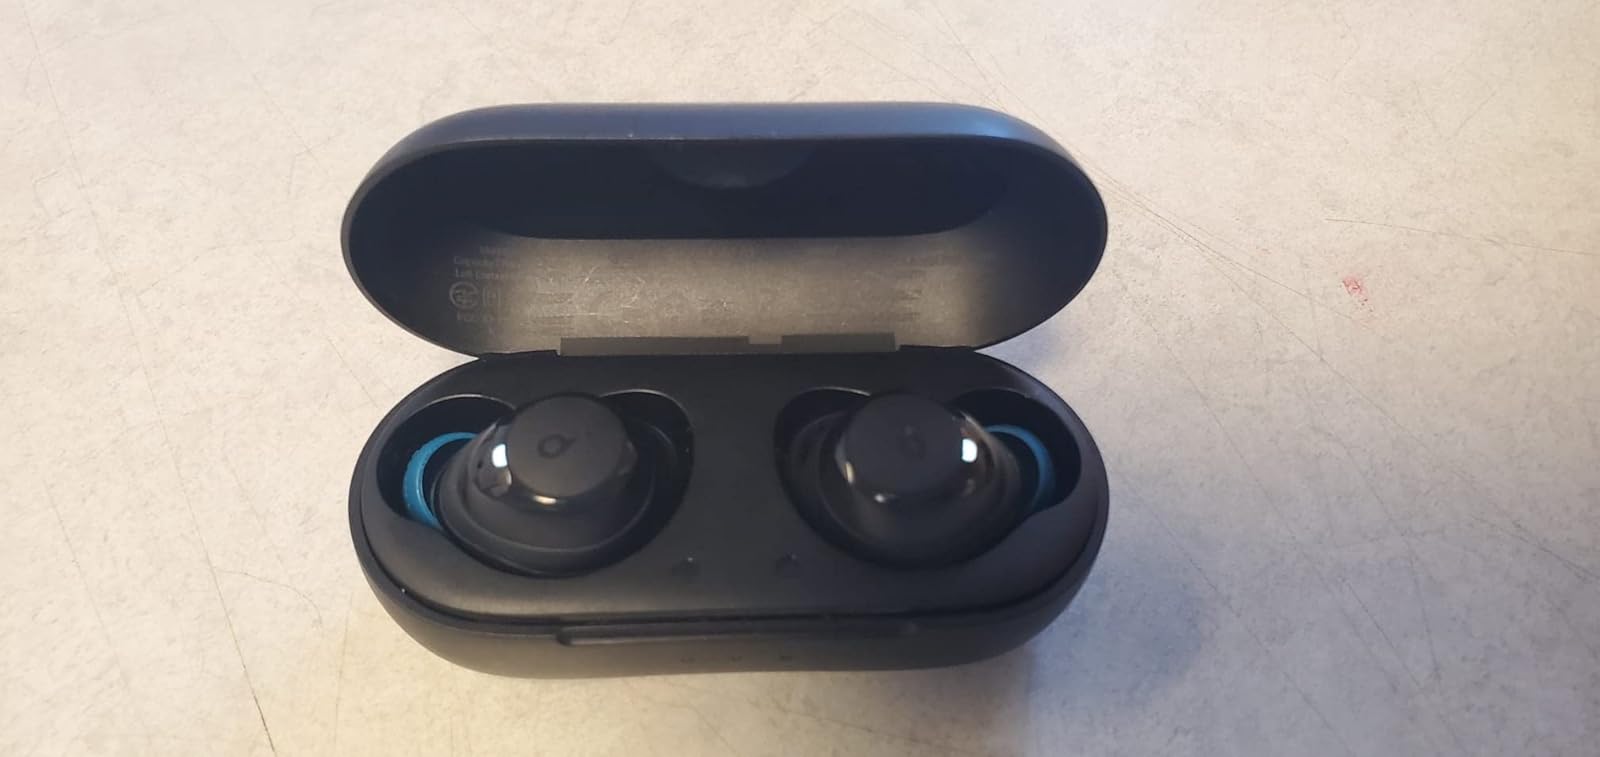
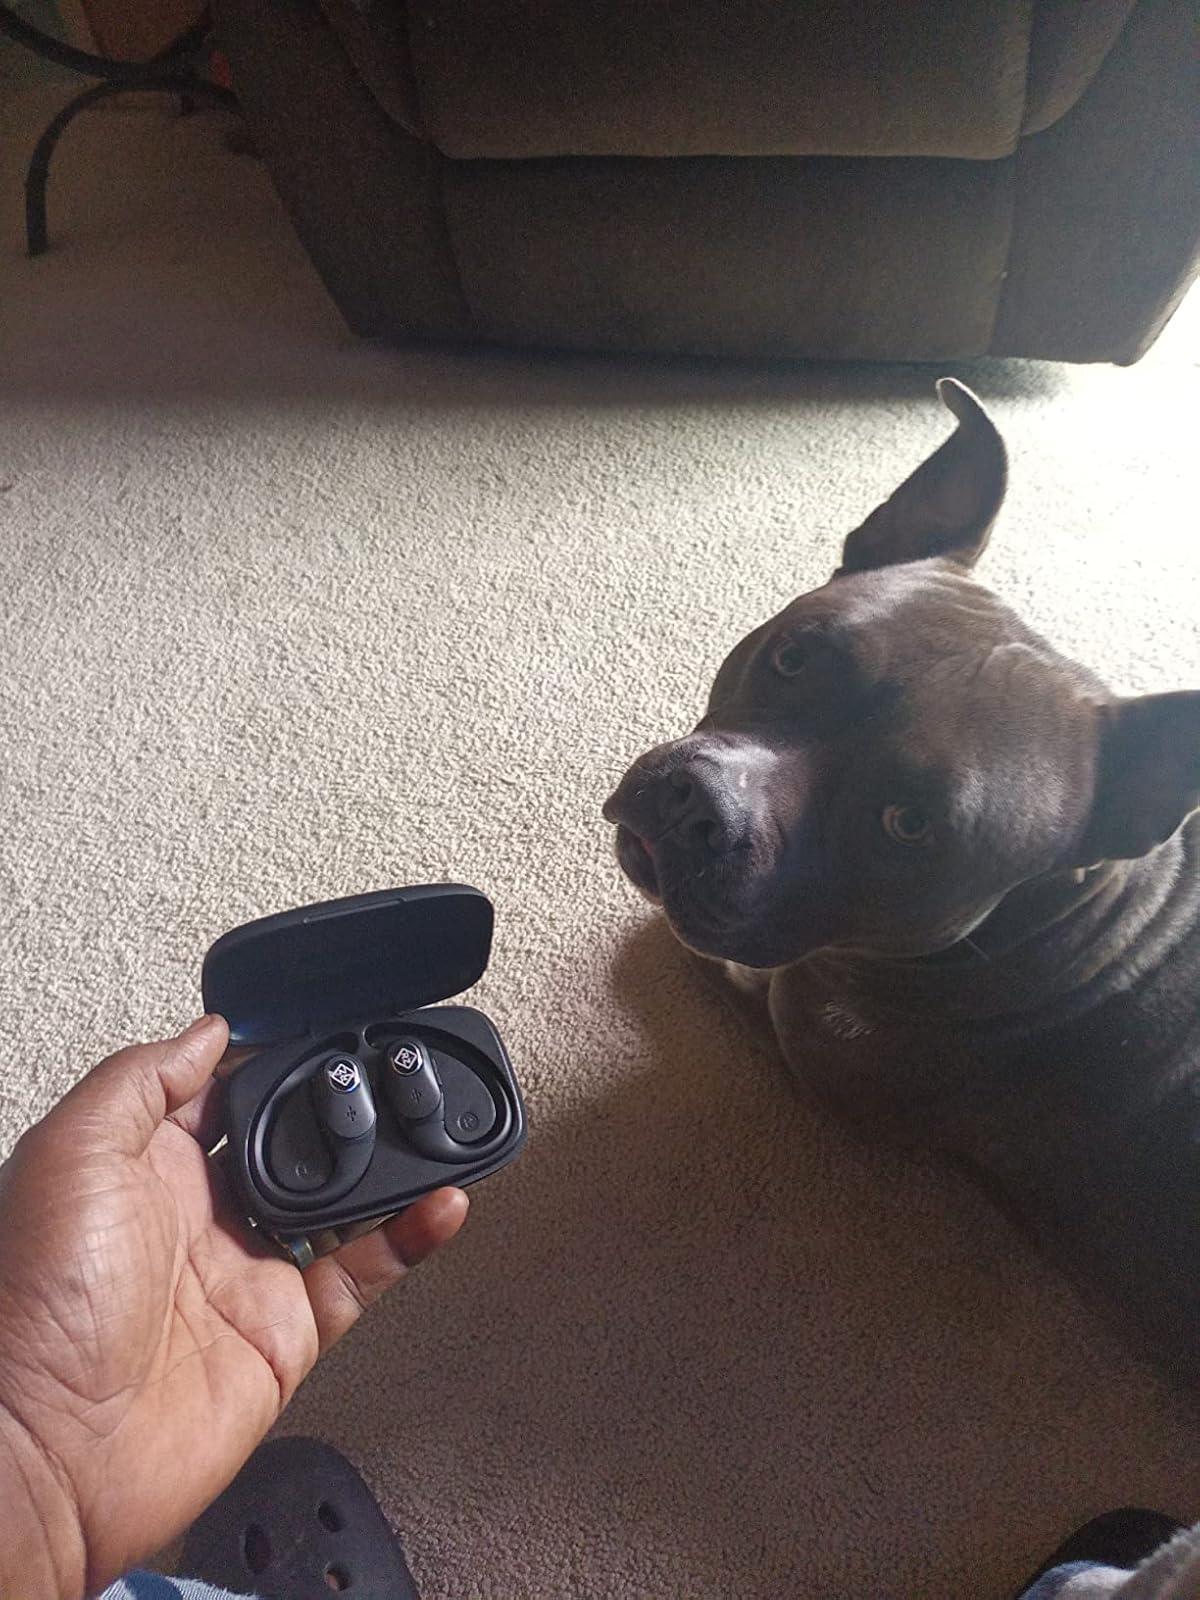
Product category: earbuds
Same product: no